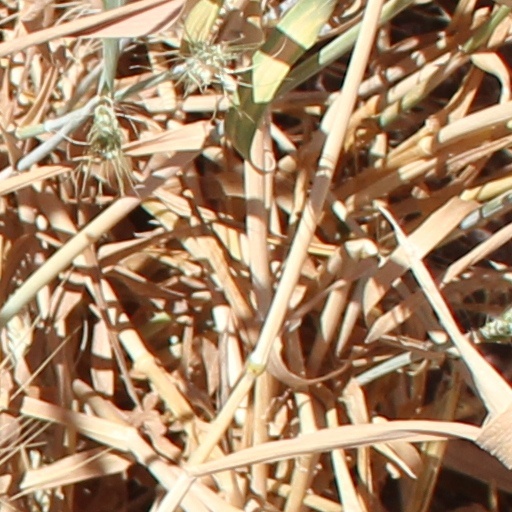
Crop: wheat